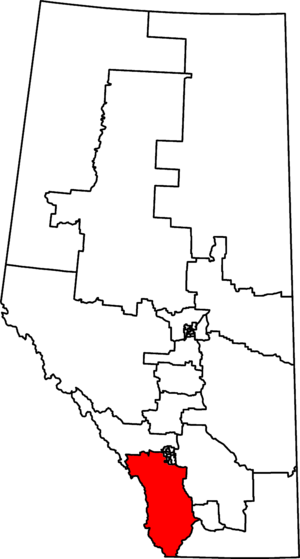
Foothills est une circonscription électorale fédérale canadienne de l'Alberta. Elle comprend :